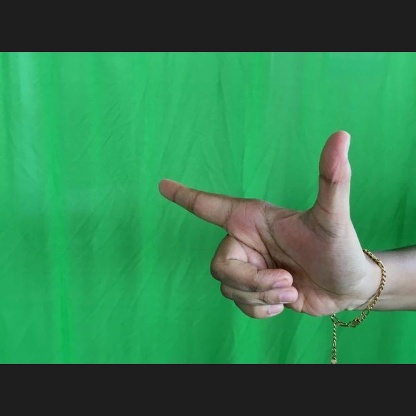
Mudra: Chandrakala